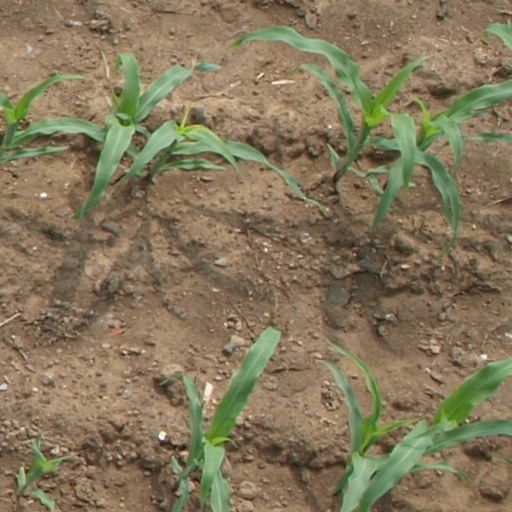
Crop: maize; corn